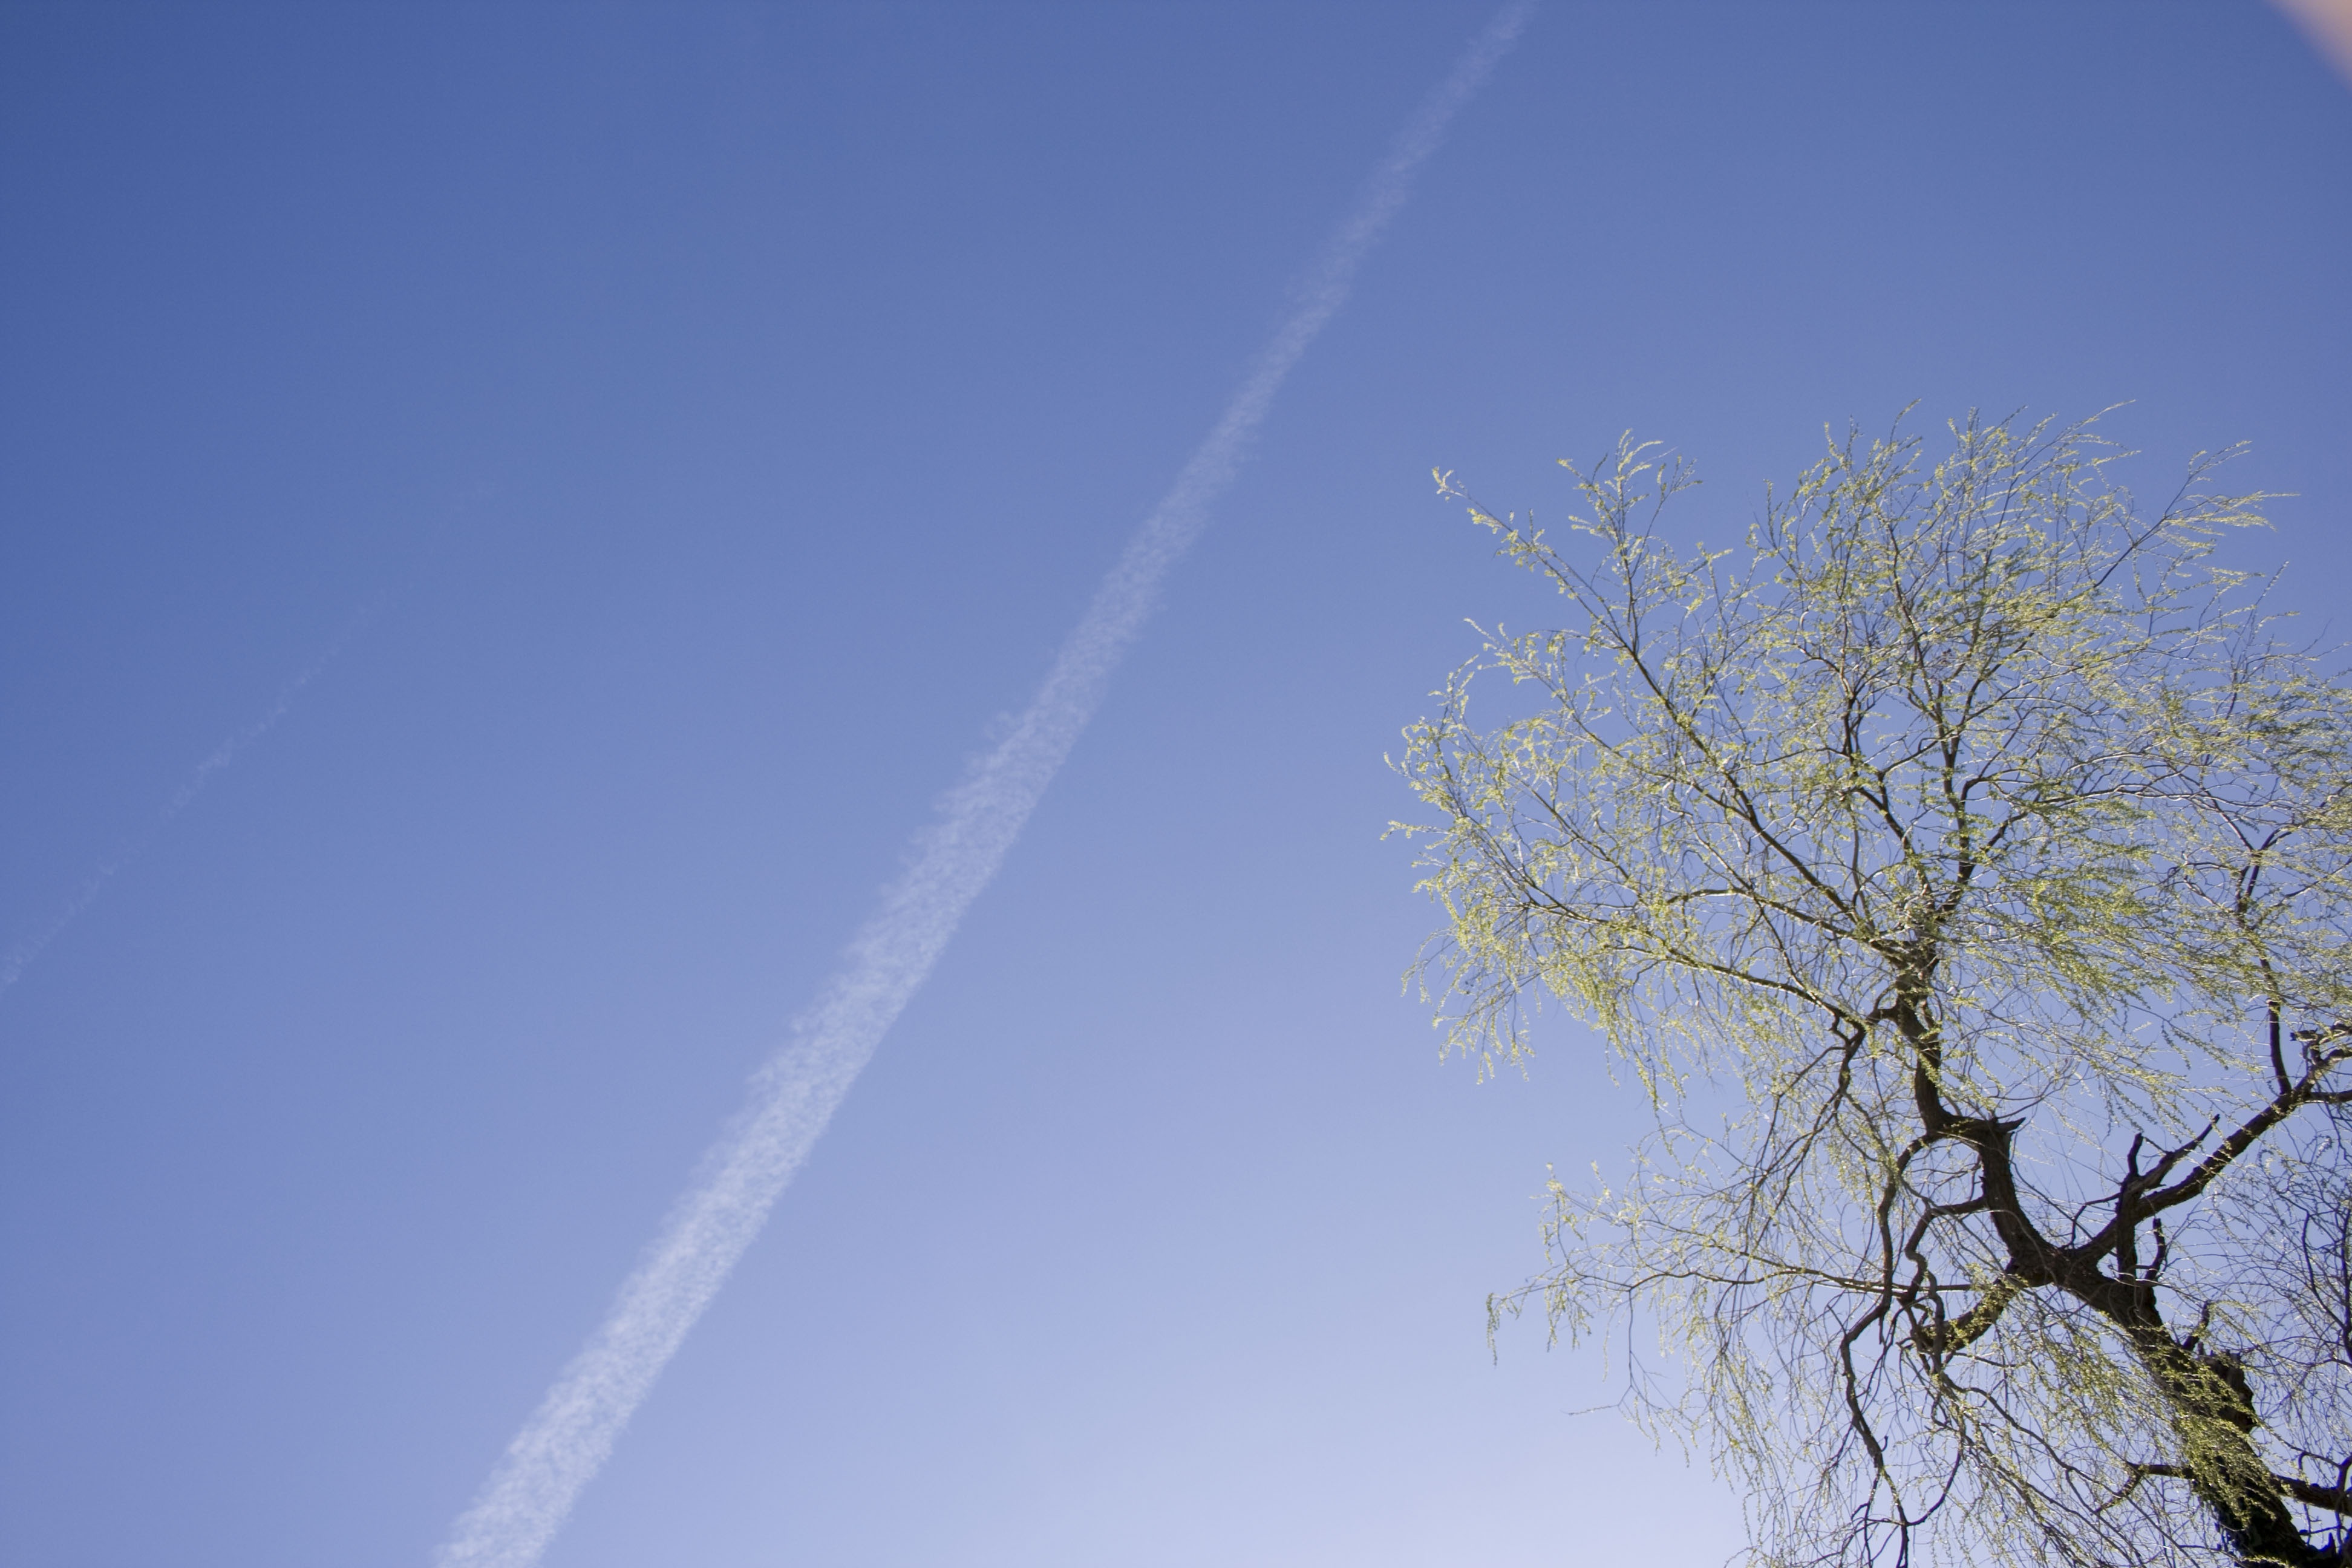
tree, nature, branch, cloud, plant, sky, sunlight, wind, atmosphere, line, blue, rest, contrail, mood, meteorological phenomenon, atmosphere of earth